Mexican folk dance

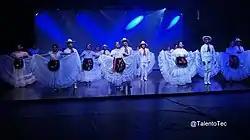
Veracruz Dance performed at the Monterrey Institute of Technology, Mexico City Campus.

The dance of the Parachicos is the “Great Feast” in January each year in Chiapa de Corzo, Chiapas. For several weeks, these dances take to the streets each day to honor a number of Catholic saints, especially Saint Sebastian. The dancers wear carved wooden masks, with a headdress made of ixtle, a serape, embroidered shawl and multicolored ribbons, carrying maracas. They are led by a “patron) who carries a guitar and a whip, and plays the flute; while the drummers provide rhythm. The dance has been named an Intangible Cultural Heritage of Humanity . Cochino (pig) is named after a pig's head which is decorated and carried as part of the event. The head is decorated with flowers and rolls of colored paper, paper birds, rag dolls, and candies. The mouth holds a roll with the name of the person who well receive the head. The head is carried on a large, decorated platter by women who dance and smack their lips to indicate how delicious the animal is.